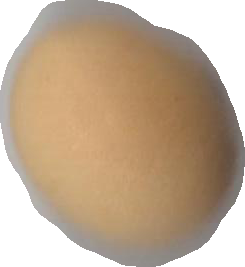
Variety: Grobogan